Flexible-fuel vehicles in the United States

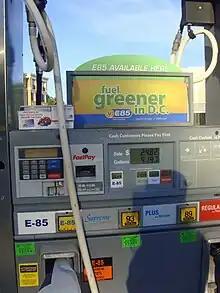
E85 fuel sold at a regular gasoline station.

Some critics have argued that American automakers have been producing E85 flex models motivated by a loophole in the Corporate Average Fuel Economy (CAFE) requirements, that allows for a fuel economy credit for every flex-fuel vehicle sold, whether or not in practice these vehicles are fueled with E85. This loophole might allow the car industry to meet the CAFE targets in fuel economy just by spending between to that it cost to turn a conventional vehicle into a flex-fuel, without investing in new technology to improve fuel economy, and saving them the potential fines for not achieving that standard in a given model year. In an example presented by the National Highway Traffic Safety Administration (NHTSA), the agency responsible for establishing the CAFE standards, the special treatment provided for alternative fuel vehicles, "turns a dual fuel vehicle that averages 25 mpg on gasoline or diesel... to attain the 40 mpg value for CAFE purposes." The current CAFE standards are 27.5 mpg for automobiles and 22.2 mpg for light-duty trucks."